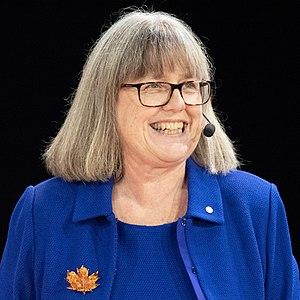
Donna Theo Strickland, née le 27 mai 1959 à Guelph au Canada, est une physicienne canadienne pionnière dans le domaine des lasers. Elle est professeure adjointe au département de physique et d'astronomie de l'Université de Waterloo depuis 1997 et a été promue professeure en 2018.